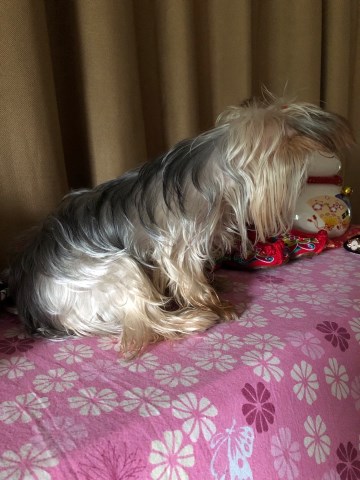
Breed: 340-n000120-Yorkshire_terrier